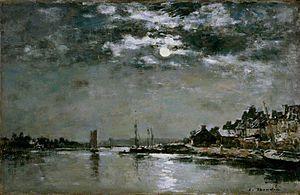
Le Faou est une commune du Finistère, dans la région administrative Bretagne. Elle abrite le siège du parc naturel régional d'Armorique dont elle est membre.